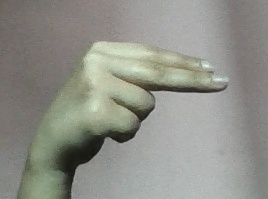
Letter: ain